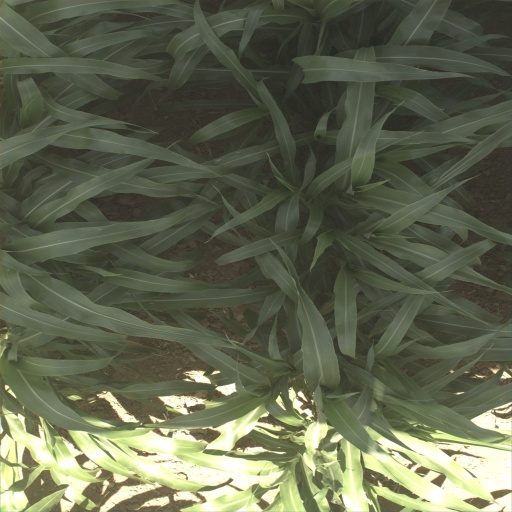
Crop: sorghum